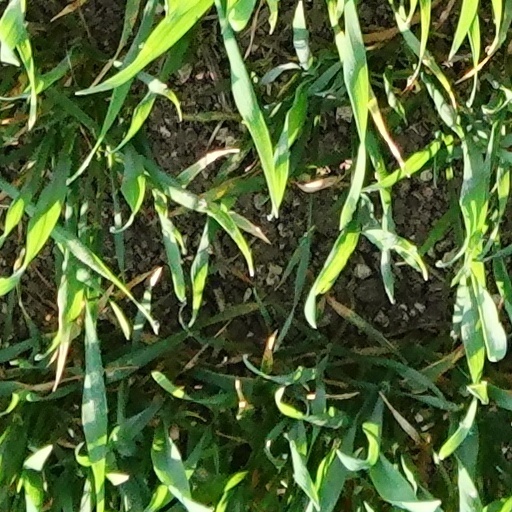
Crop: wheat